Broken finger

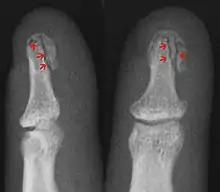
Multiple fractures to the tip of a finger; this might happen if it were hit with a hammer

If the blow that breaks the bone bends it sideways, it will usually cause a transverse fracture, a break across the finger. A force at an angle is likely to produce an oblique fracture, and a twisting force is more likely to cause a spiral fracture. Crushing injuries may or may not shatter the bone into multiple pieces, which is called a comminuted fracture.